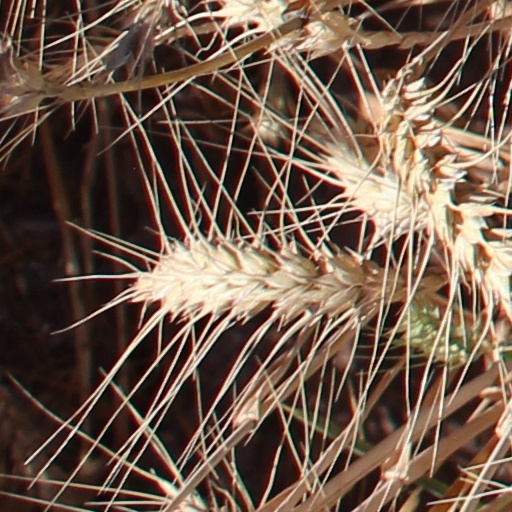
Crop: wheat